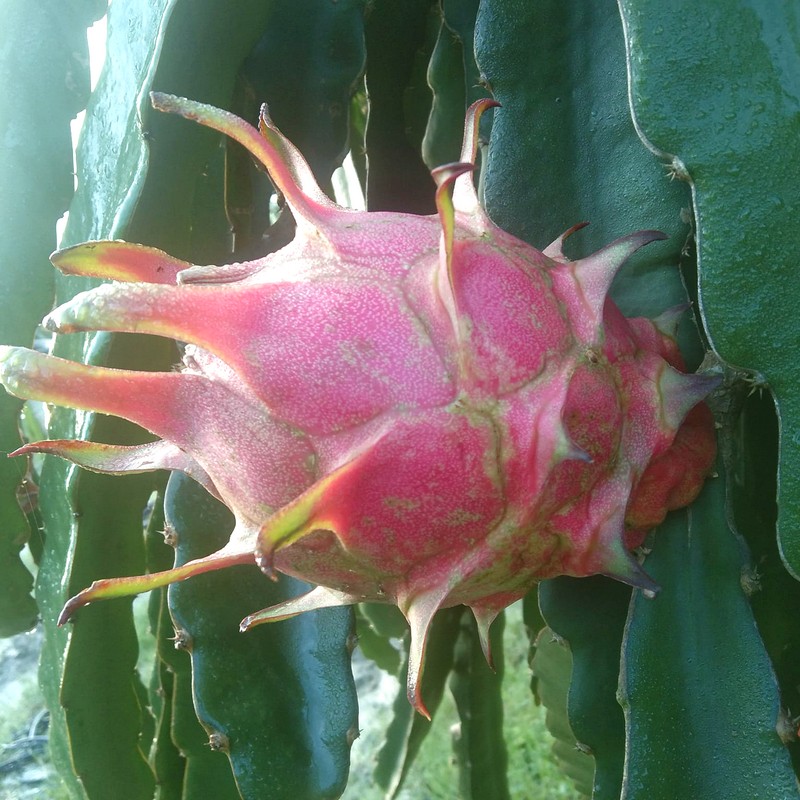
Label: Mature Dragon Fruit